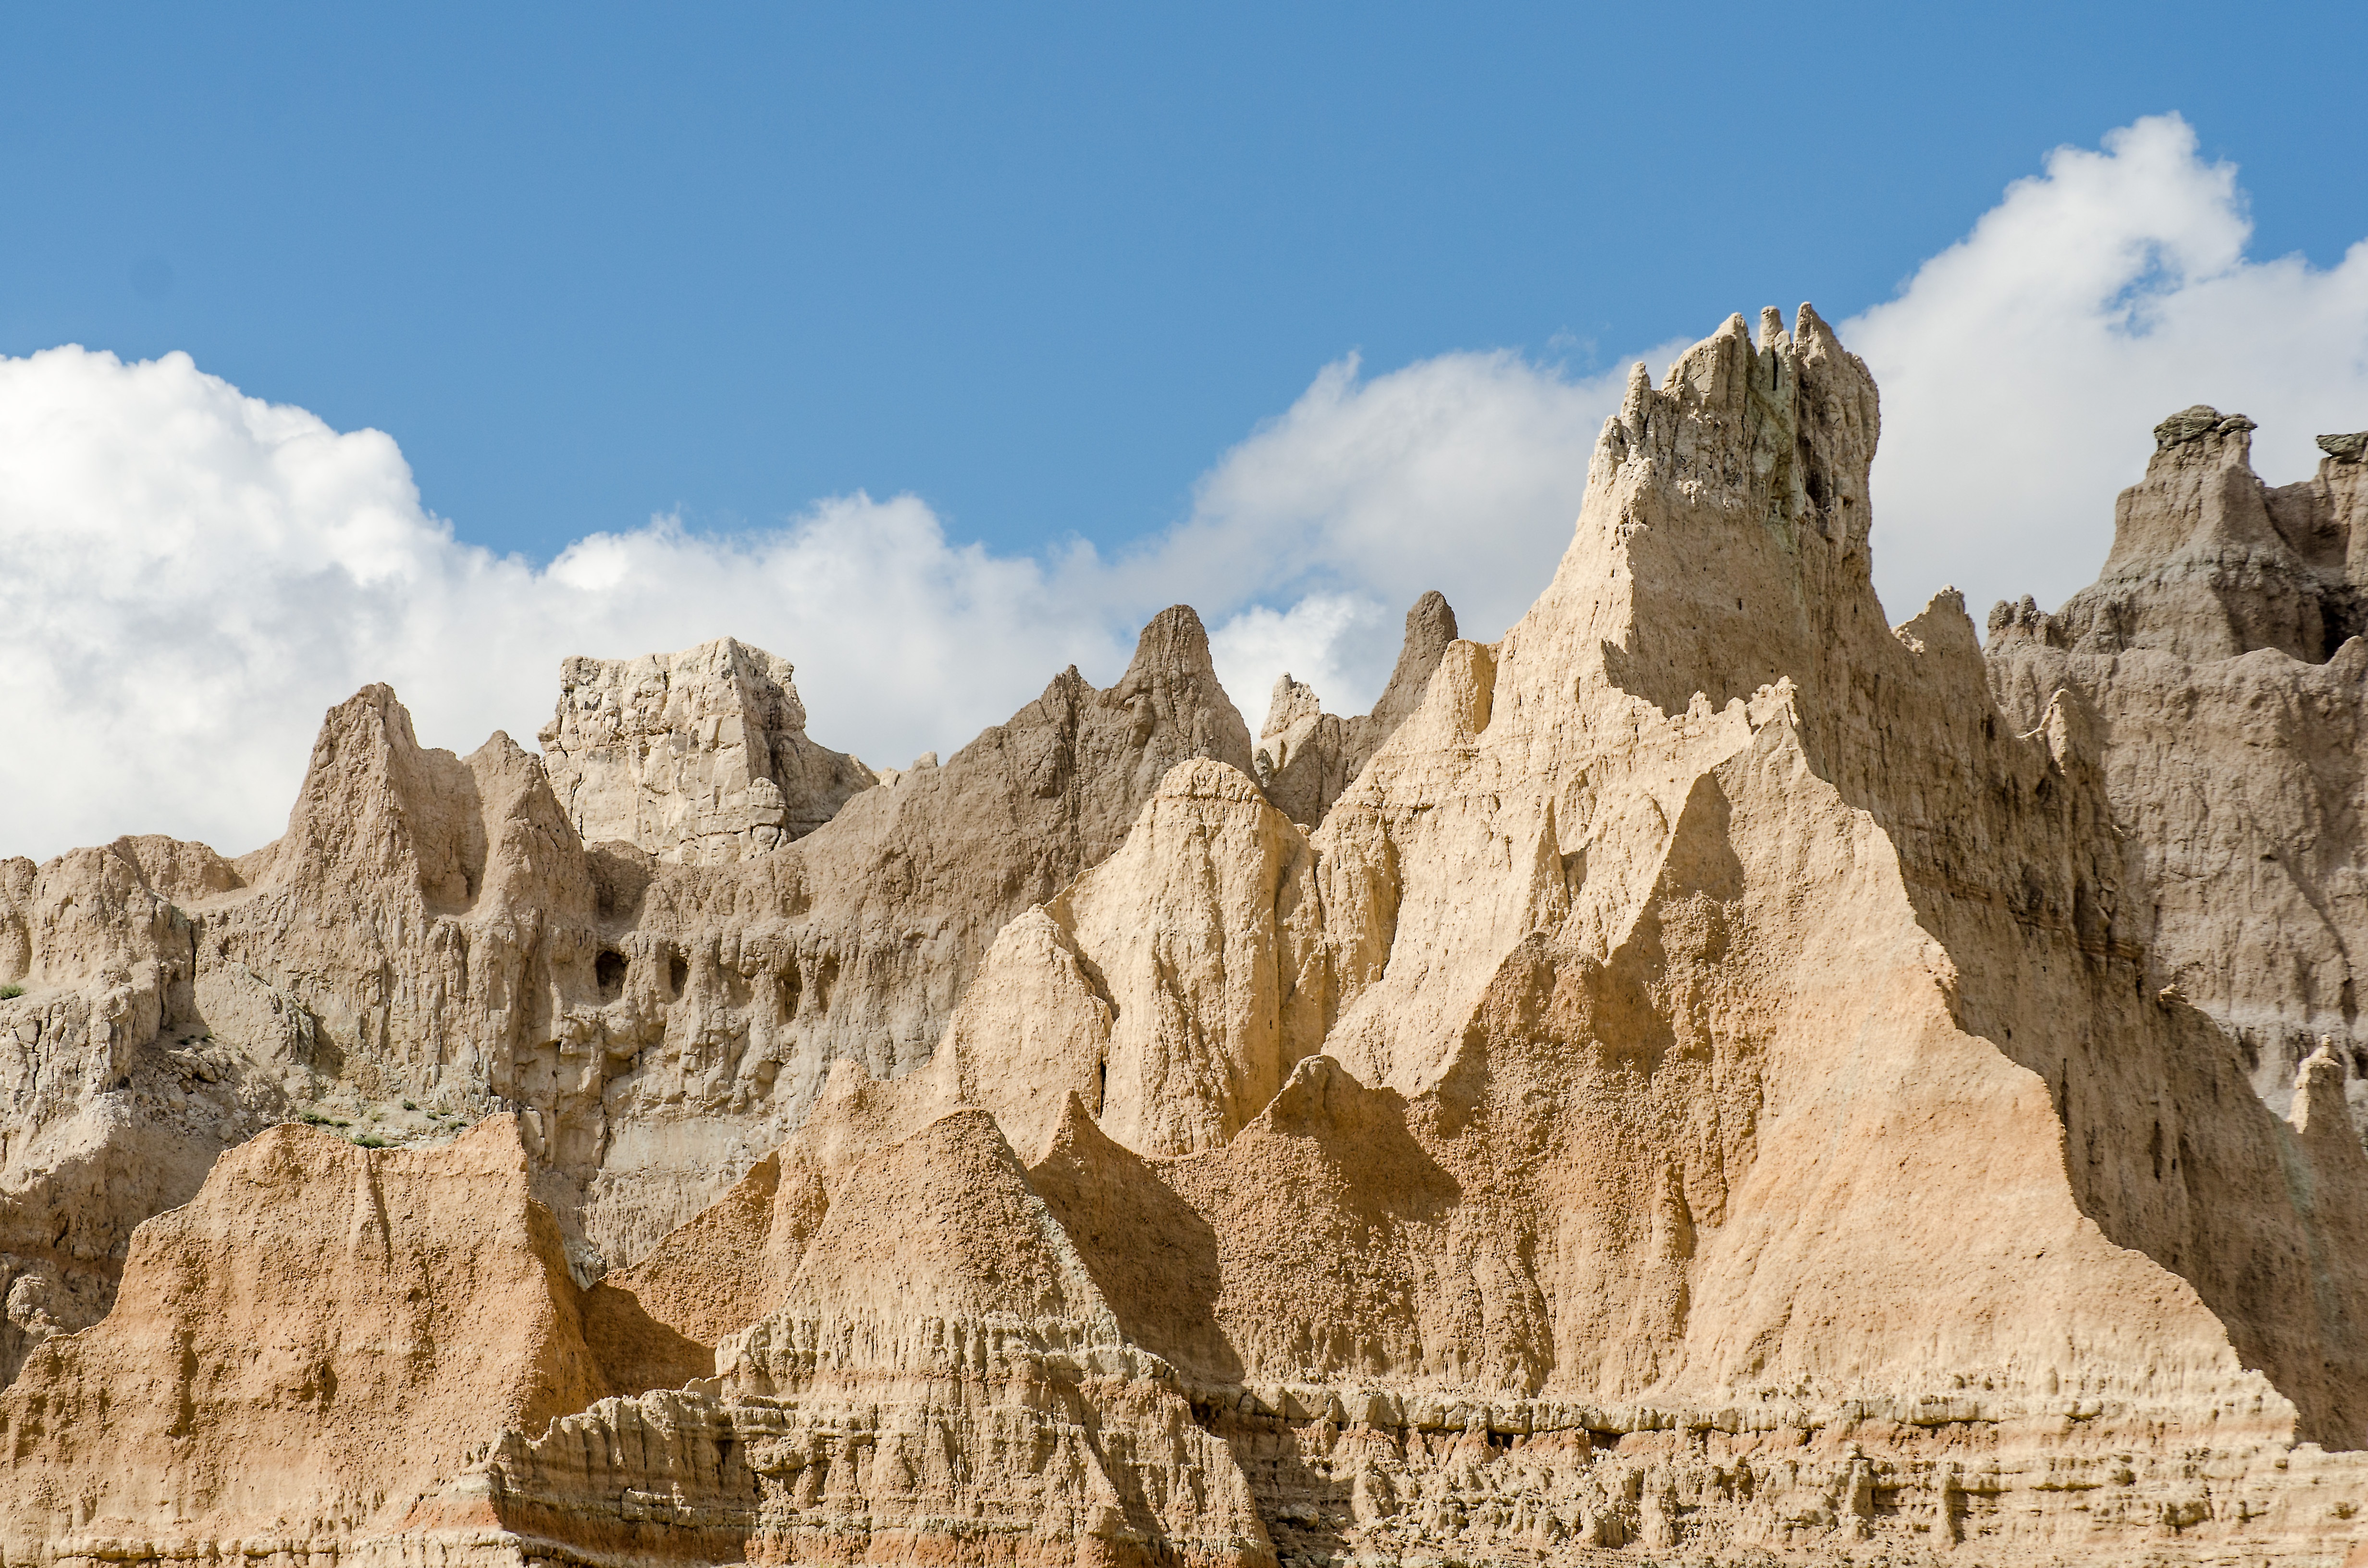
landscape, nature, rock, sky, white, sunlight, desert, valley, summer, travel, formation, cliff, arch, scenic, color, natural, park, scenery, usa, america, blue, canyon, terrain, national park, eroded, erosion, blue sky, outdoors, south, national, clouds, geology, badlands, landscapes, plateau, horizontal, dramatic, geological, parks, formations, wadi, butte, clouds sky, sky clouds, blue sky clouds, south dakota, rock formations, dakota, landform, nature landscape, historic site, ancient history, geographical feature